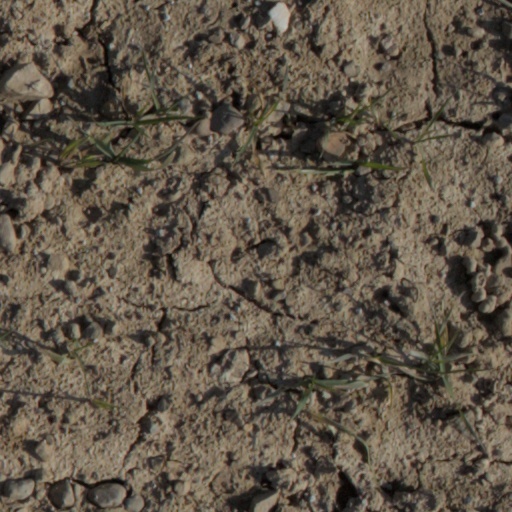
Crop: wheat